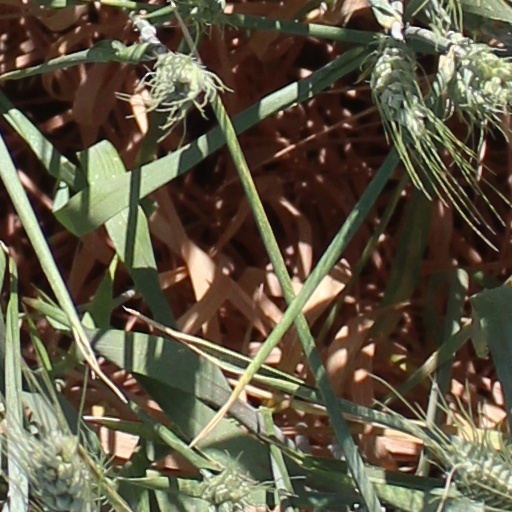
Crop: wheat